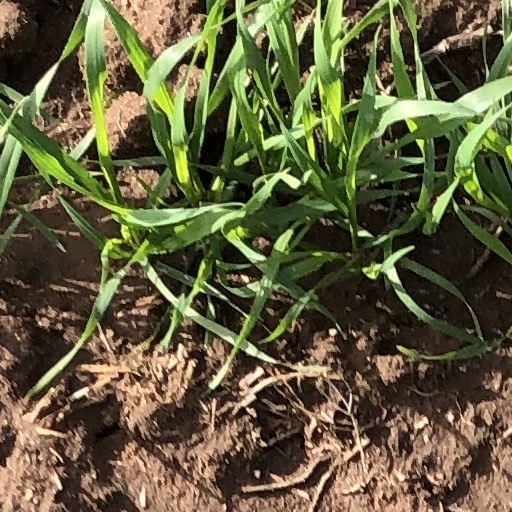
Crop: wheat